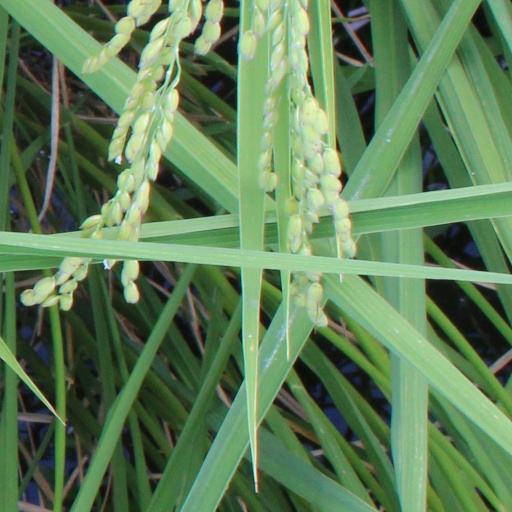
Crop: rice